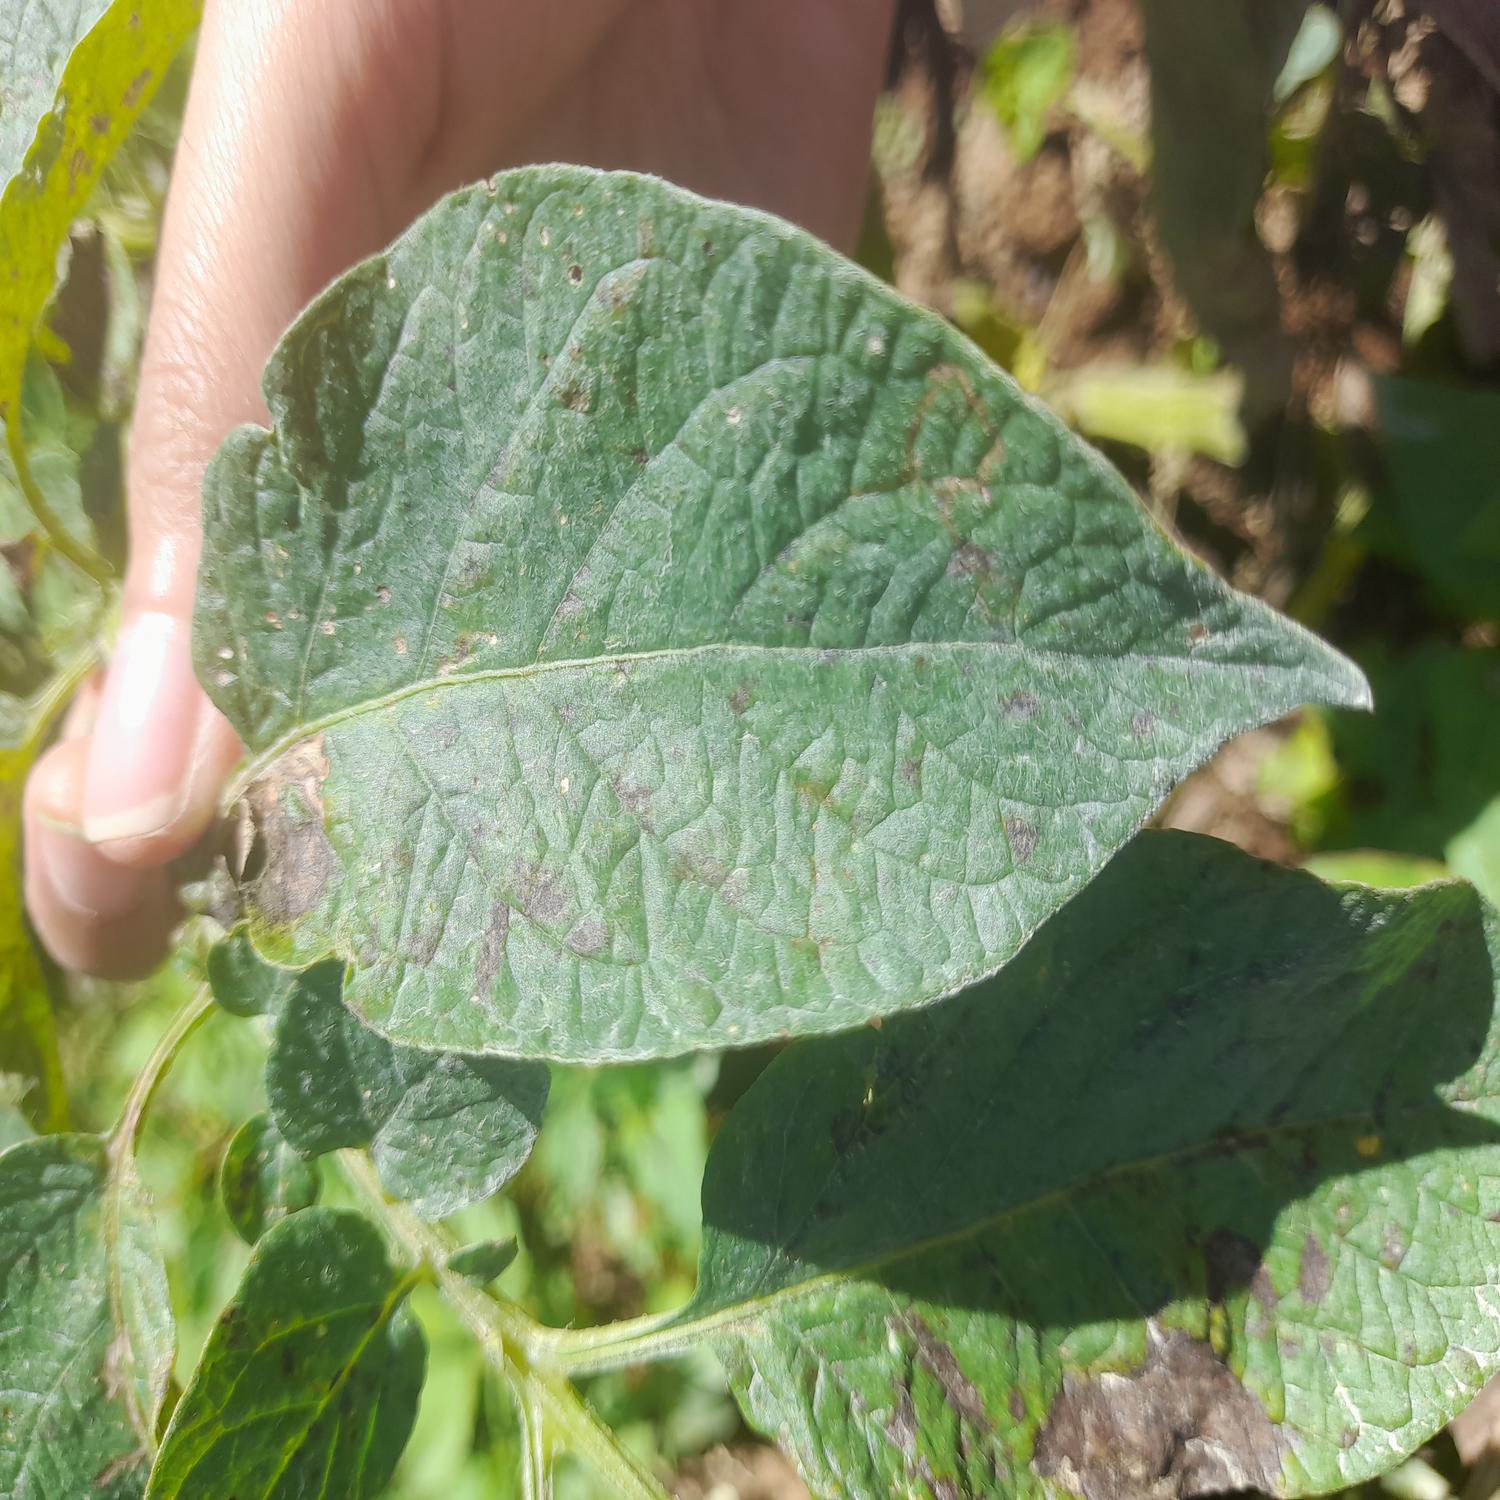
Label: Fungi